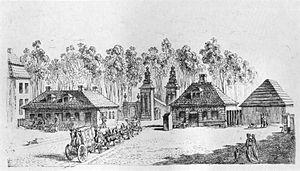
Daniel Nikolaus Chodowiecki, né à Dantzig le 16 octobre 1726 et mort à Berlin le 7 février 1801, est un artiste-peintre, illustrateur et graveur germano-polonais.